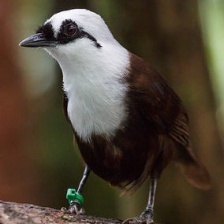
Species: SAMATRAN THRUSH
Scientific name: MYOPHONUS CASTANEUS